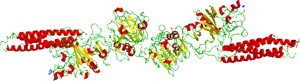
Le fibrinogène ou « facteur I » est un facteur de la coagulation, protéine du plasma sanguin qui se transforme en fibrine lors de la coagulation.